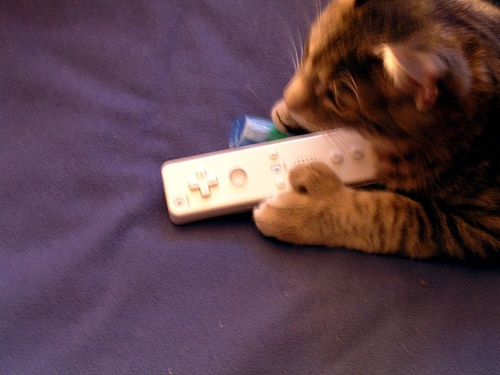
A stripped cat playing with a video game control device.
a brown white and black cat is holding a tv game controller
The cat is holding a video game console controller.
A cat plays with a video game controller.
A cat is playing with the remote for the Nintendo Wii.